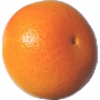
Label: pink_grapefruit